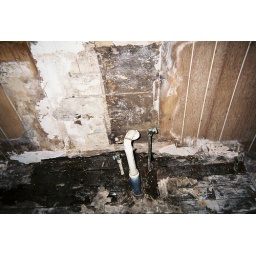
The condition of the wall and floor by the sink